Alternaria helianthi

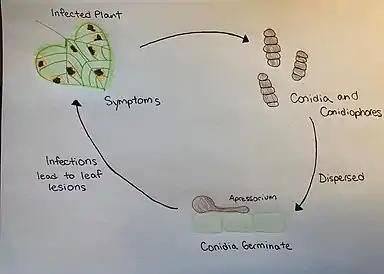
Simple visual description of the "Alternaria helianthi" disease cycle

This pathogen overwinters on infected plant residues, but wild sunflowers may also serve as reservoirs. All species, including "Alternaria helianthi", may also be seedborne. "Alternaria spp." have no sexual or perfect stage. They multiply asexually through the method of sporulation. By producing one or more germ tubes, the conidia are germinated. Disease progression heavily relies on the duration of leaf wetness following initial infection, as the germination of new spores can occur within days. Germination occurs best at temperatures less than 26 degrees C and require a minimum of 4 hours of leaf wetness for sporulation. The pathogen is dispersed and spread via windblown or water-splashed onto lower leaves of the sunflower. Young seedlings are more susceptible, but lower leaves on mature plants frequently are defoliated by "Alternaria spp.".